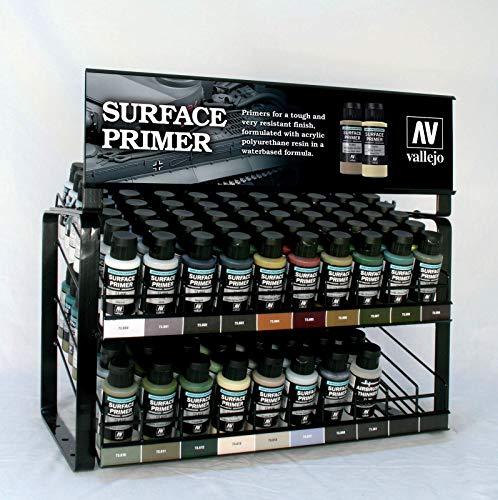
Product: Vallejo Game Air Pure Red Surface Primer Paint
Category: Toys & Games | Hobbies | Hobby Building Tools & Hardware | Paints
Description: Bottle is .57 fluid 17ml.
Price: $6.87